Pachomius the Great

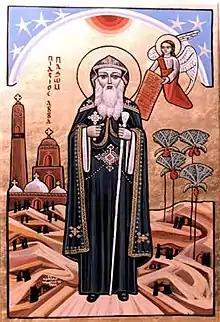
Father of Spiritual Communal Monastic Life

Pachomius ("Pakhomios"; ; c. 292 – 9 May 348 AD), also known as Saint Pachomius the Great, is generally recognized as the founder of Christian cenobitic monasticism. Coptic churches celebrate his feast day on 9 May, and Eastern Orthodox and Catholic churches mark his feast on 15 May or 28 May. In Lutheranism, he is remembered as a renewer of the church, along with his contemporary (and fellow desert saint), Anthony of Egypt on 17 January.